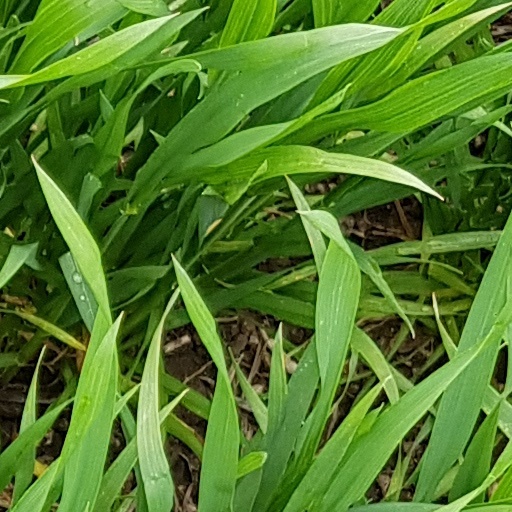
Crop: wheat